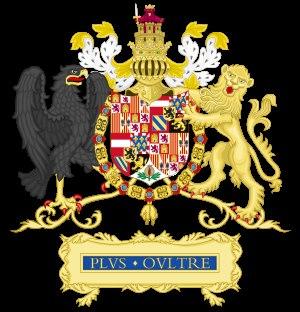
Charles de Habsbourg, dit Charles Quint ou Charles V, né le 24 février 1500 à Gand en Flandre et mort le 21 septembre 1558 au monastère de Yuste, est un prince de la maison de Habsbourg, fils de Philippe le Beau et de Jeanne la Folle. Il hérite notamment de l'Espagne et de son empire colonial, des dix-sept provinces des Pays-Bas, du royaume de Naples et des possessions habsbourgeoises ; élu empereur des Romains en 1519, il est le monarque le plus puissant de la première moitié du XVIᵉ siècle.